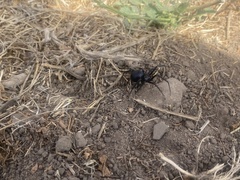
Species: Lactrodectus_hesperus